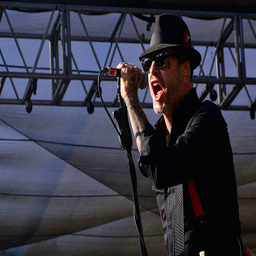
person performs at music festival .